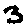
Label: 3